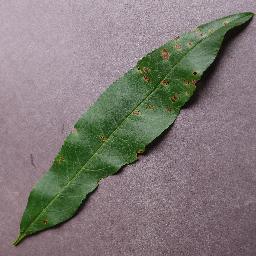
Label: Peach___Bacterial_spot